Futian station

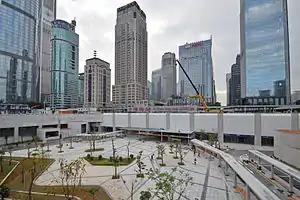
Exterior

Futian station is a station on the Guangzhou–Shenzhen–Hong Kong Express Rail Link, and the final station in mainland China before trains enter Hong Kong. Futian District is in southern Shenzhen, where the central business district is located. The station opened on 28 June 2011 serving the Shenzhen Metro, and since 30 December 2015 it has been the first underground high speed railway station on a long-distance line in China. It serves as an interchange station between the Guangzhou–Shenzhen–Hong Kong Express Rail Link and Line 2, Line 3 and Line 11 of the Shenzhen Metro.